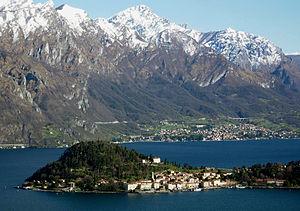
La 110ᵉ édition du Tour de Lombardie a lieu le 1ᵉʳ octobre 2016. Elle est la dernière épreuve du calendrier UCI World Tour 2016.
Le Tour de Lombardie, officiellement nommé Il Lombardia est une course cycliste italienne créée en 1905. La course est traditionnellement la dernière des cinq classiques « monuments » de la saison et est considérée comme l'une des courses d'un jour les plus prestigieuses du cyclisme sur route. Elle se dispute à l'automne, le plus souvent le troisième week-end d’octobre, ce qui lui vaut le surnom de Classique des feuilles mortes, qu'elle partage avec Paris-Tours. Elle se court sur un parcours difficile, entre les lacs et les montagnes de Lombardie. La montée la plus célèbre de la course est la Madonna del Ghisallo dans le final de la course.
La 109ᵉ édition du Tour de Lombardie a lieu le 4 octobre 2015. Elle est la dernière épreuve du calendrier UCI World Tour 2015.